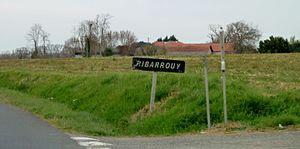
Entrée dans Ribarrouy
Ribarrouy est une commune française située dans le département des Pyrénées-Atlantiques, en région Nouvelle-Aquitaine.